Hitoshi Ashida

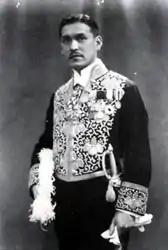
Hitoshi Ashida as diplomat in 1931

Ashida was born in Fukuchiyama, Kyoto, the second son of politician and banker Shikanosuke Ashida. His father had been in the House of Representatives and served as director of Nōkō Bank. His grandfather was landed magnate and village headman ("nanushi") Jizaemon Ashida.